Vandals

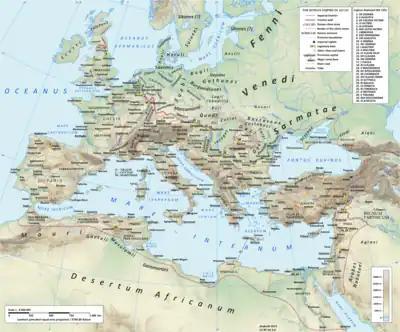
The Roman empire under Hadrian (ruled 117–38), showing the location of the Vandilii East Germanic tribes, then inhabiting the upper Vistula region (Poland).

The ethnonym is attested as "Wandali" and "Wendilenses" by Saxo, as "Vendill" in Old Norse, and as "Wend(e)las" in Old English, all going back to a Proto-Germanic form reconstructed as *"Wanđilaz". The etymology of the name remains unclear. According to linguist Vladimir Orel, it may stem from the Proto-Germanic adjective *"wanđaz" ('turned, twisted'), itself derived from the verb *"wenđanan" (or "*winđanan"), meaning 'to wind'. Alternatively, it has been derived from a root *"wanđ-", meaning 'water', based on the idea that the tribe was originally located near the Limfjord (a sea inlet in Denmark). The stem can also be found in Old High German "wentilsēo" and Old English "wendelsǣ", both literally meaning 'Vandal-sea' and designating the Mediterranean Sea.